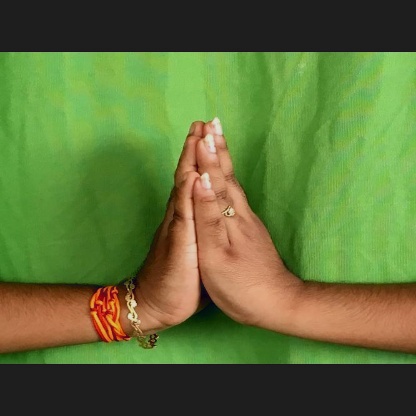
Mudra: Anjali